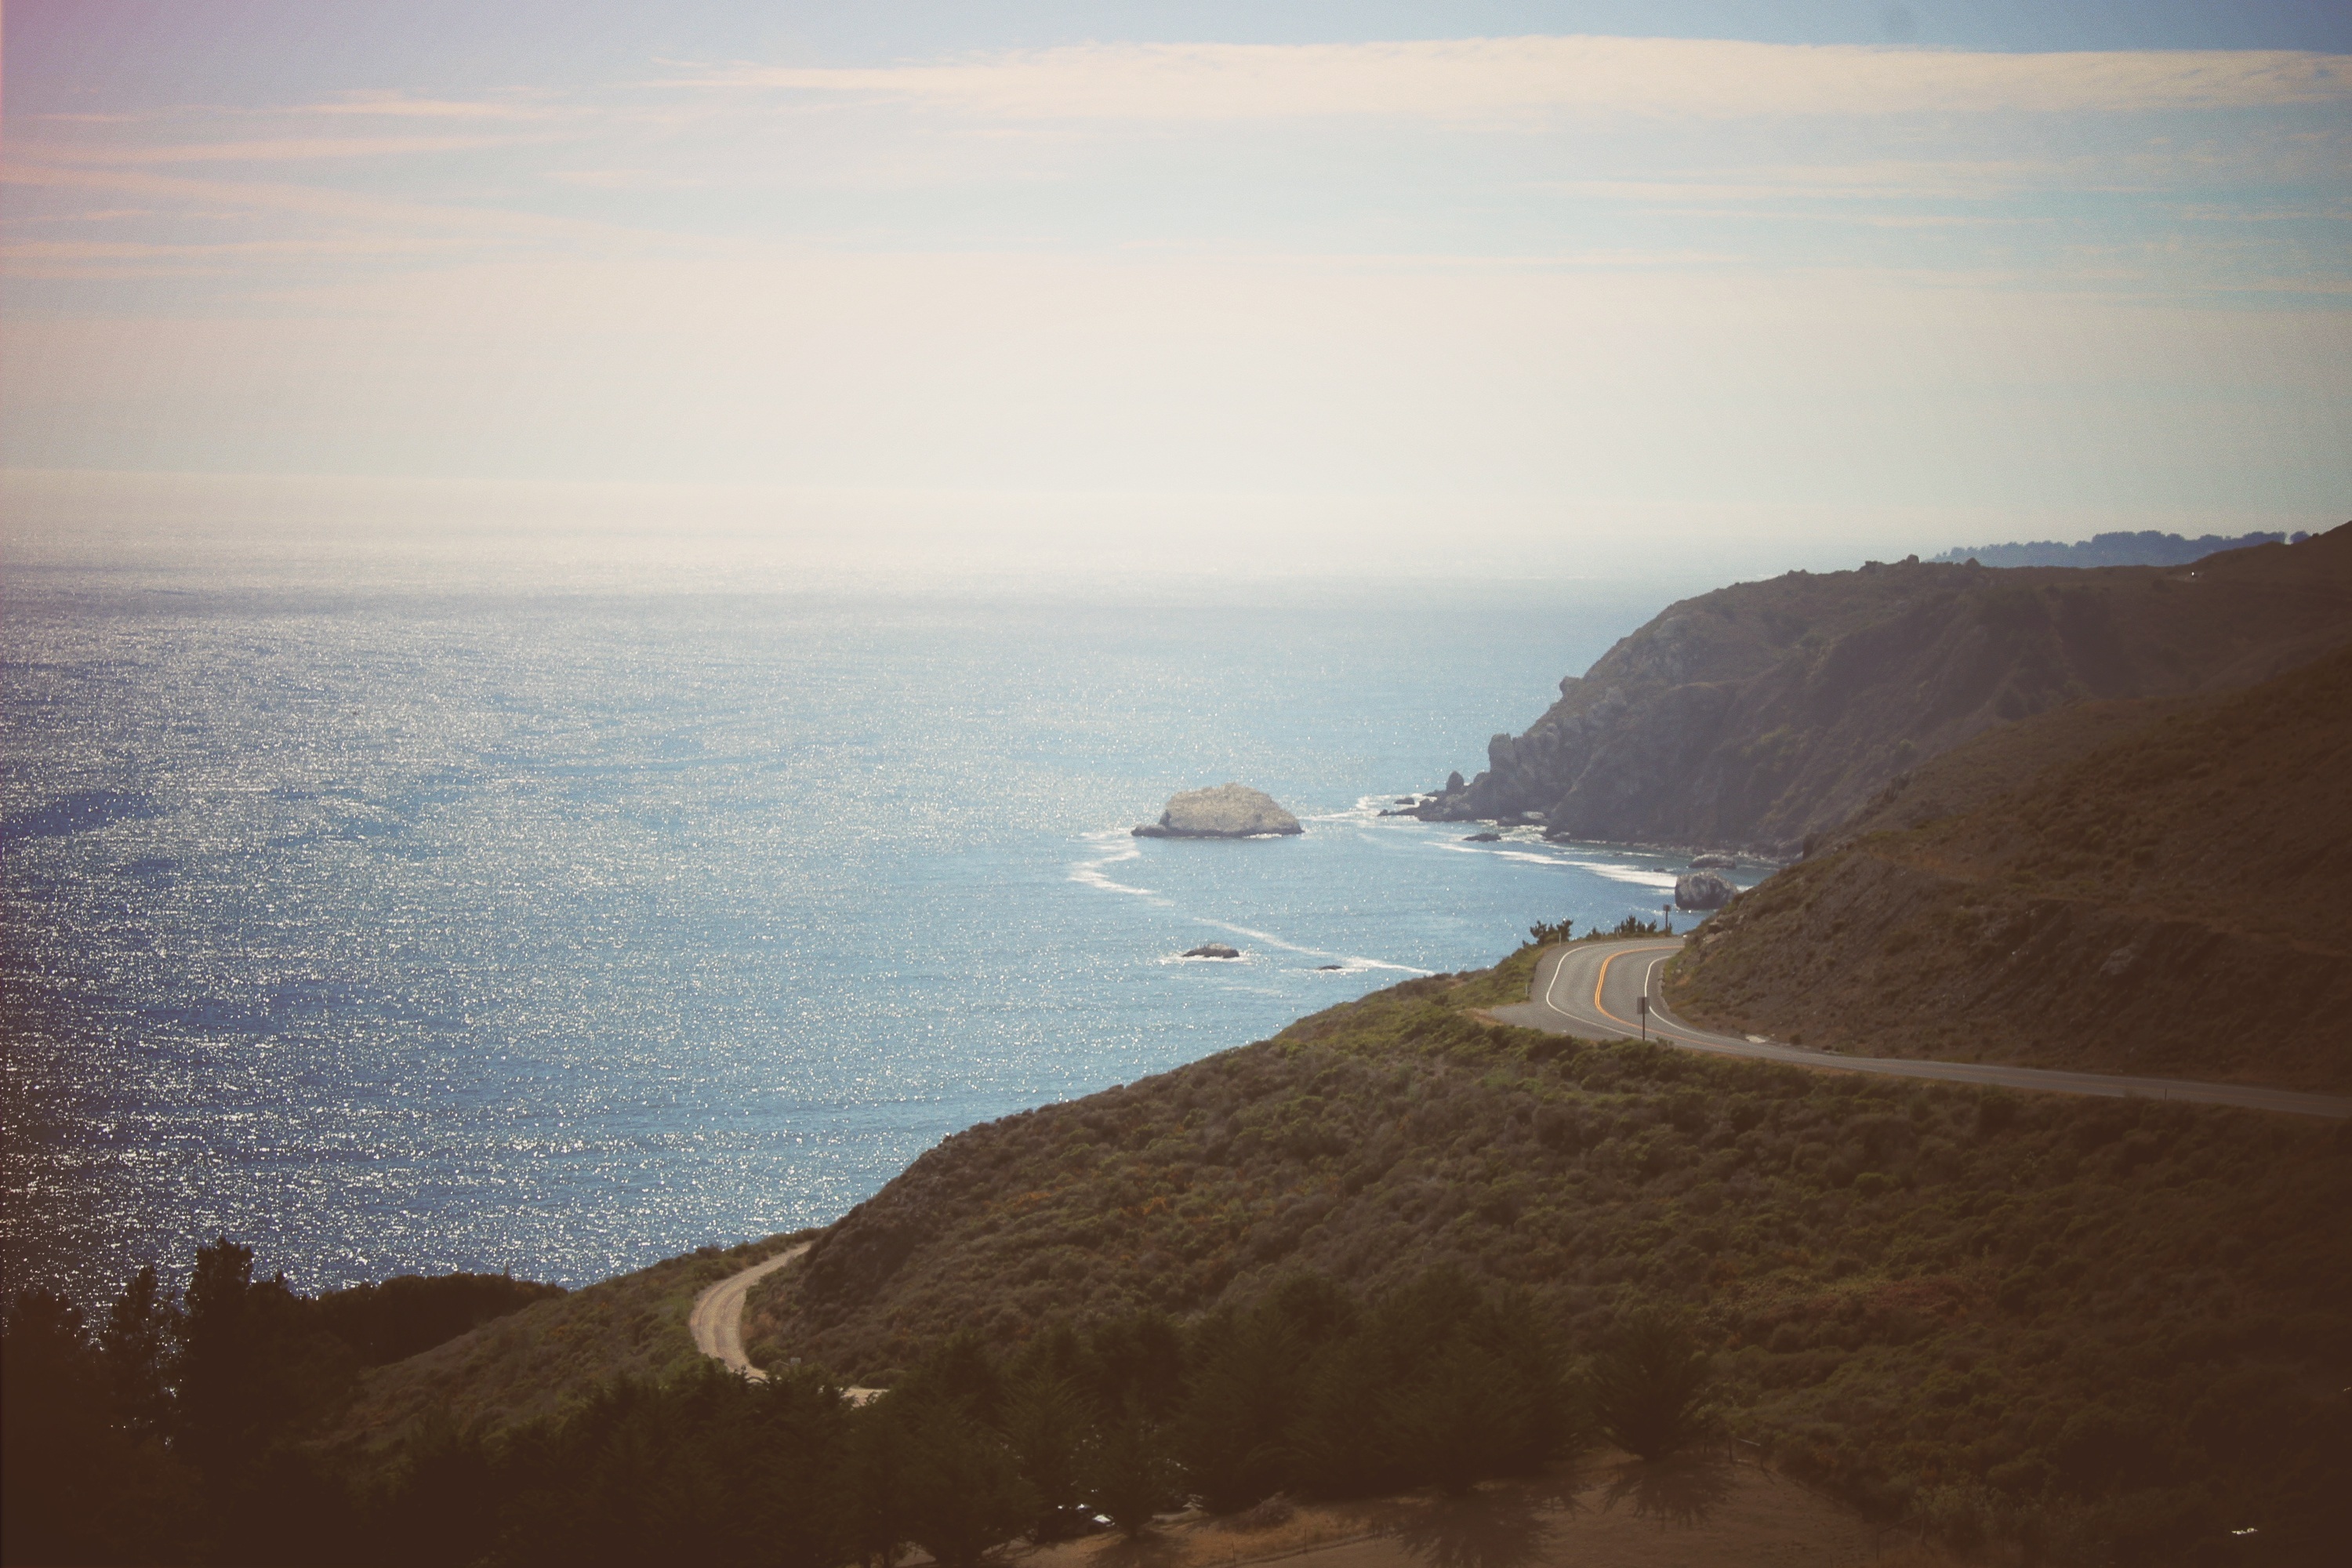
beach, landscape, sea, coast, water, nature, sand, rock, ocean, horizon, cloud, sunrise, sunset, morning, shore, wave, dawn, coastal, coastline, shoreline, cliff, dusk, scenic, scenery, bay, terrain, california, body of water, rocks, stones, mountains, pacific, loch, cape, landform, santa barbara, atmospheric phenomenon